Economy of China

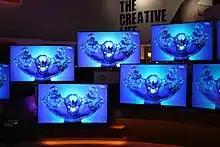
A TCL television set

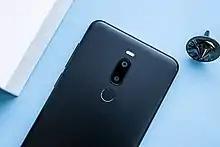
A Meizu smartphone

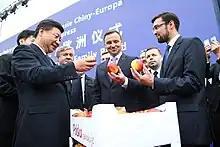
China's leader Xi Jinping and Poland's President Andrzej Duda during the inauguration of the China Railway Express in Warsaw, Poland, 20 June 2016

International trade makes up a sizeable portion of China's overall economy. In 2010, China became the world's largest exporter, and has continued to be the world's largest exporter as of 2023. It has free trade agreements with several nations, including ASEAN, Australia, Cambodia, New Zealand, Pakistan, South Korea and Switzerland. By 2020, China became the largest trading partner of more than 120 countries. , China's largest trading partners are ASEAN, the European Union, Japan, South Korea, Taiwan, Australia, Russia, Brazil, India, Canada, and the United Kingdom.